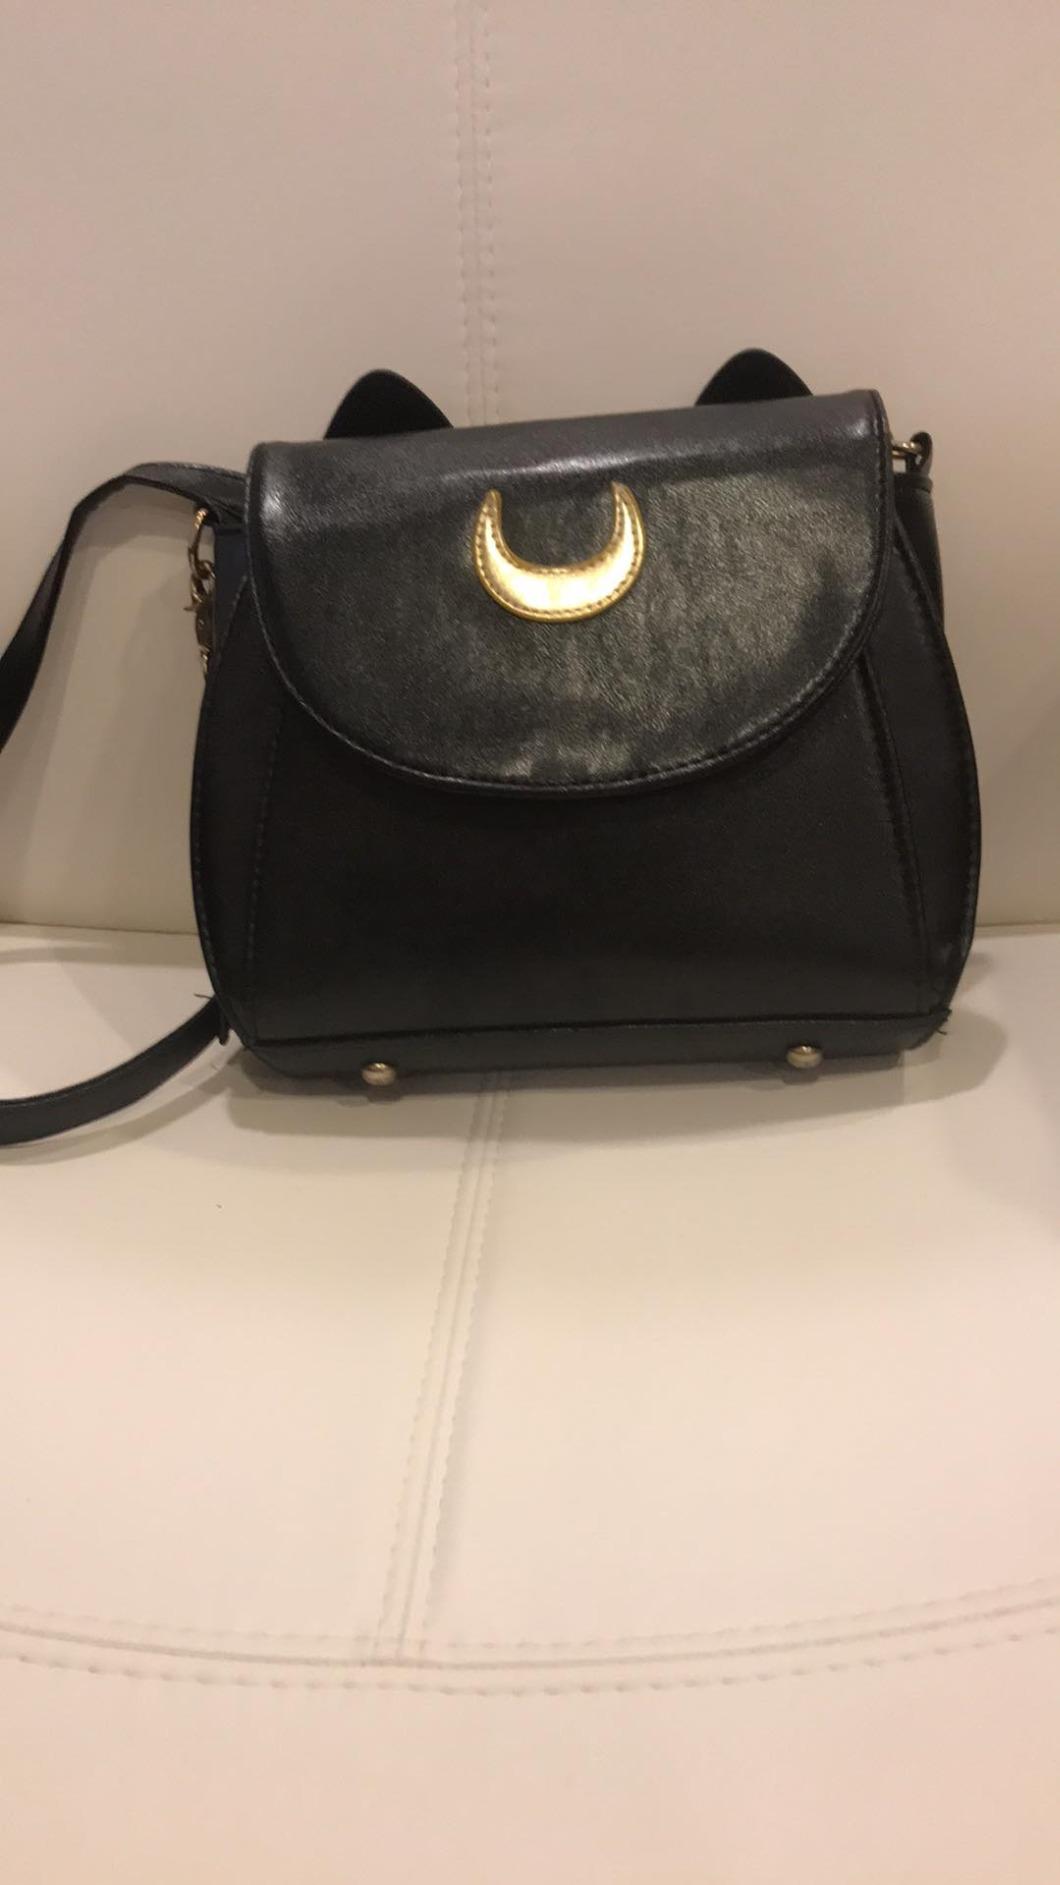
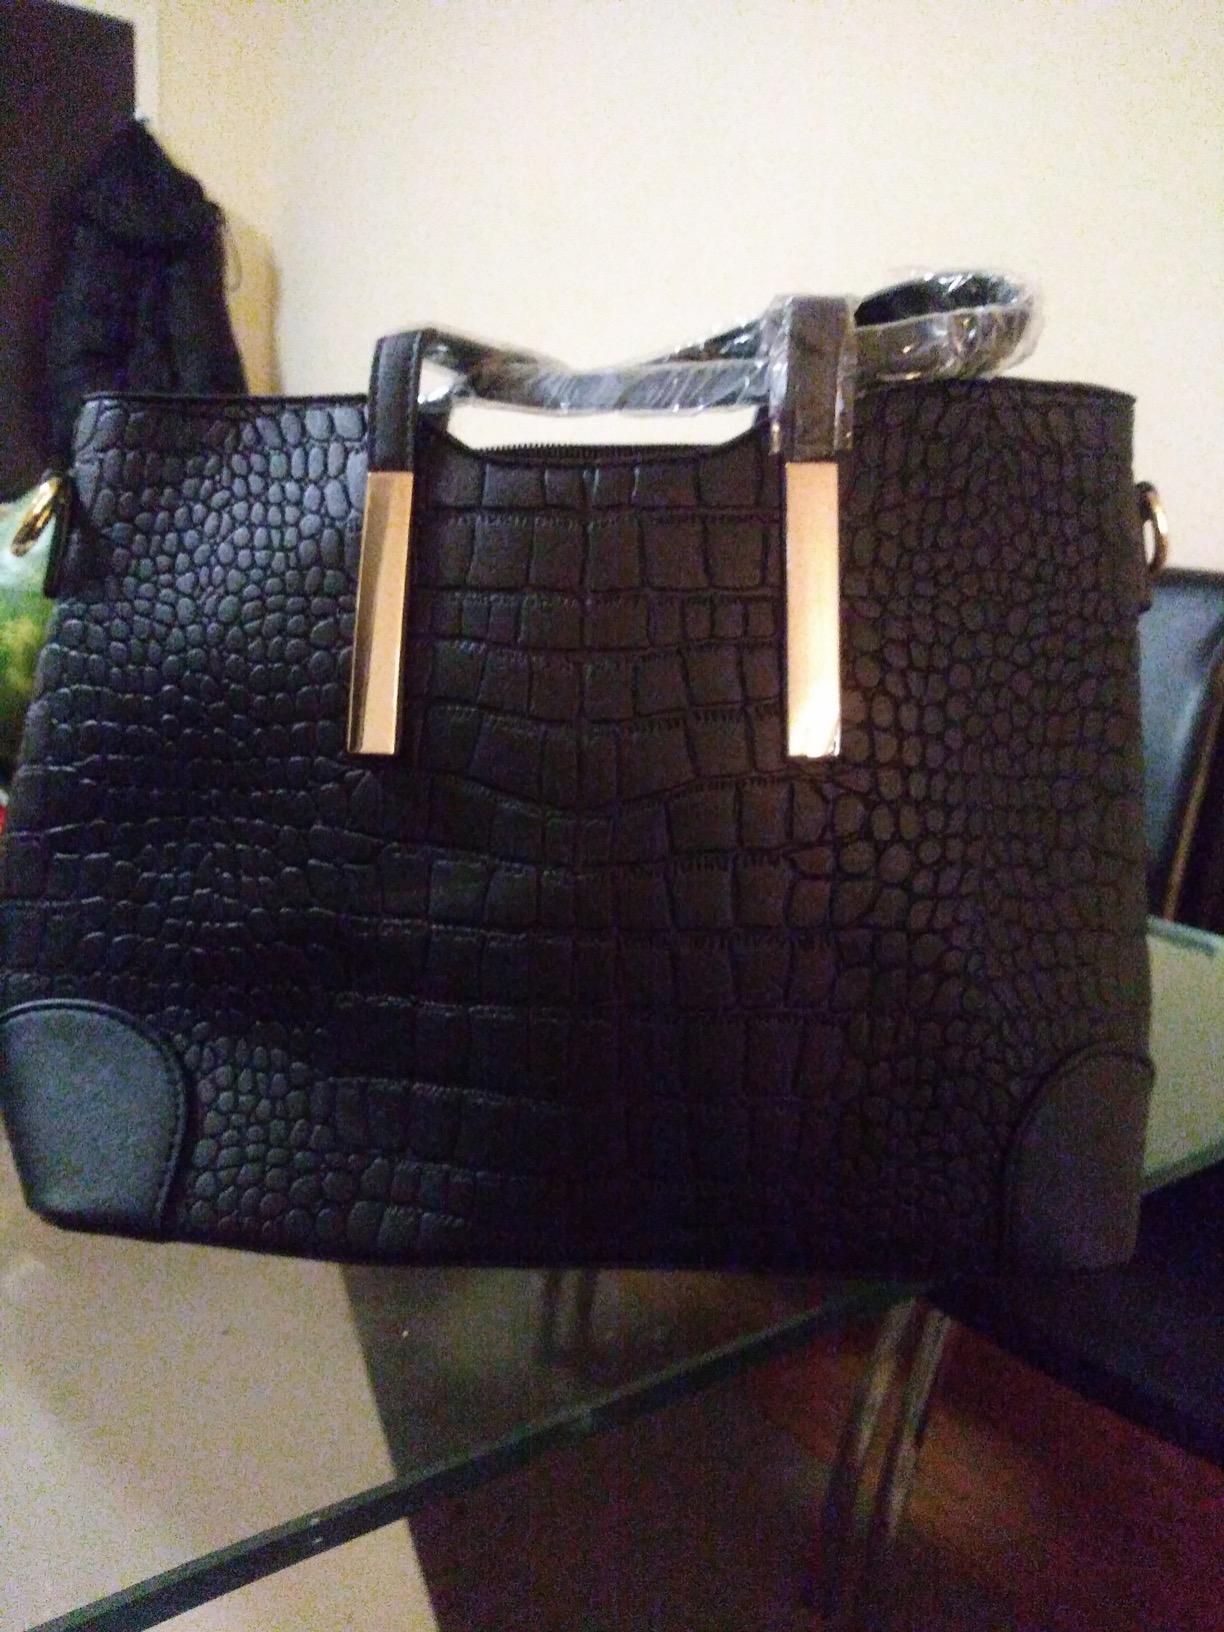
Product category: accessories_handbag
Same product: no